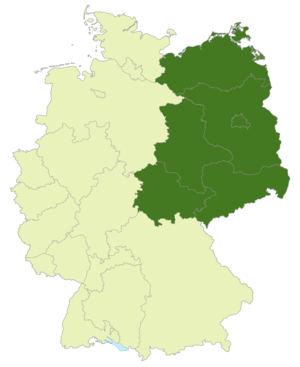
La Regionalliga Nord-Est est l'une des cinq séries qui composent le championnat allemand de football de quatrième division, depuis la saison 2012-2013.
La Regionalliga Nordost fut une ligue allemande de football.